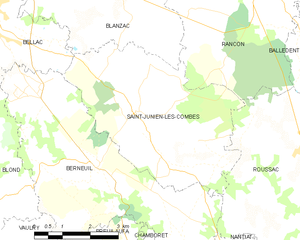
Carte des communes françaises Saint-Junien-les-Combes